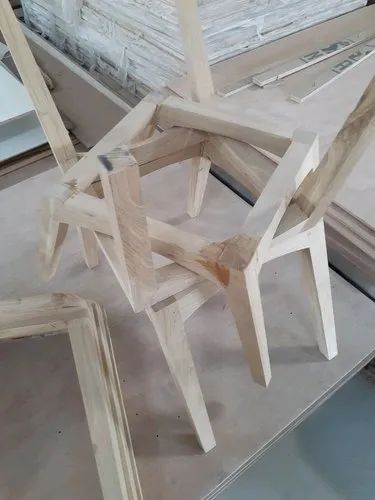
Label: Wooden_Chair